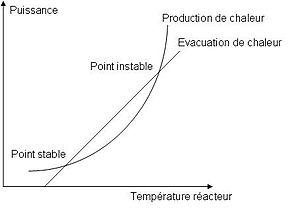
La réaction chimique, en vertu des énergies considérables qu'elle implique, peut mener, si elle est conduite de manière non contrôlée, à des accidents extrêmement graves, comme des explosions, qui peuvent être mortelles. Parmi les cas les plus marquants, citons le cas de la catastrophe de Seveso, où une pollution majeure à la dioxine fut provoquée par l'emballement d'un réacteur. En raison de tels accidents survenus par le passé, le public perçoit bien souvent l'industrie chimique comme une menace importante pour son environnement. La sécurité des procédés chimiques, et en particulier celle des réacteurs est de nos jours une préoccupation majeure de cette industrie.